Korg Volca

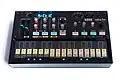
A Korg Volca FM synthesiser (second-generation version)

Korg Volca (stylised as volca) is a series of electronic musical instruments and accessories released by the Japanese manufacturer Korg. The various units in the range are noted for their inexpensive price and compact dimensions.